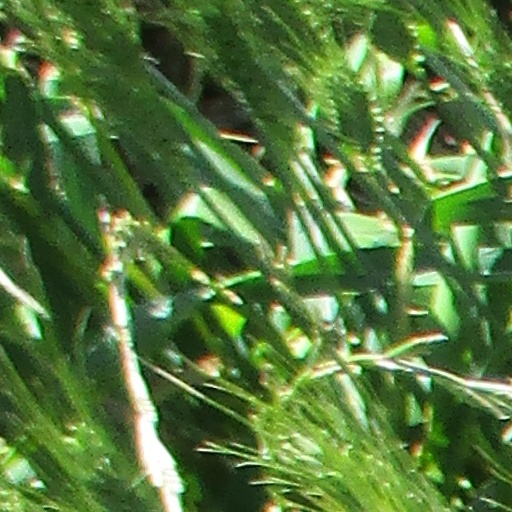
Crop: wheat